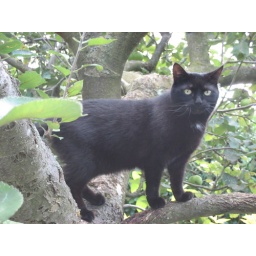
Tiggy in our apple tree